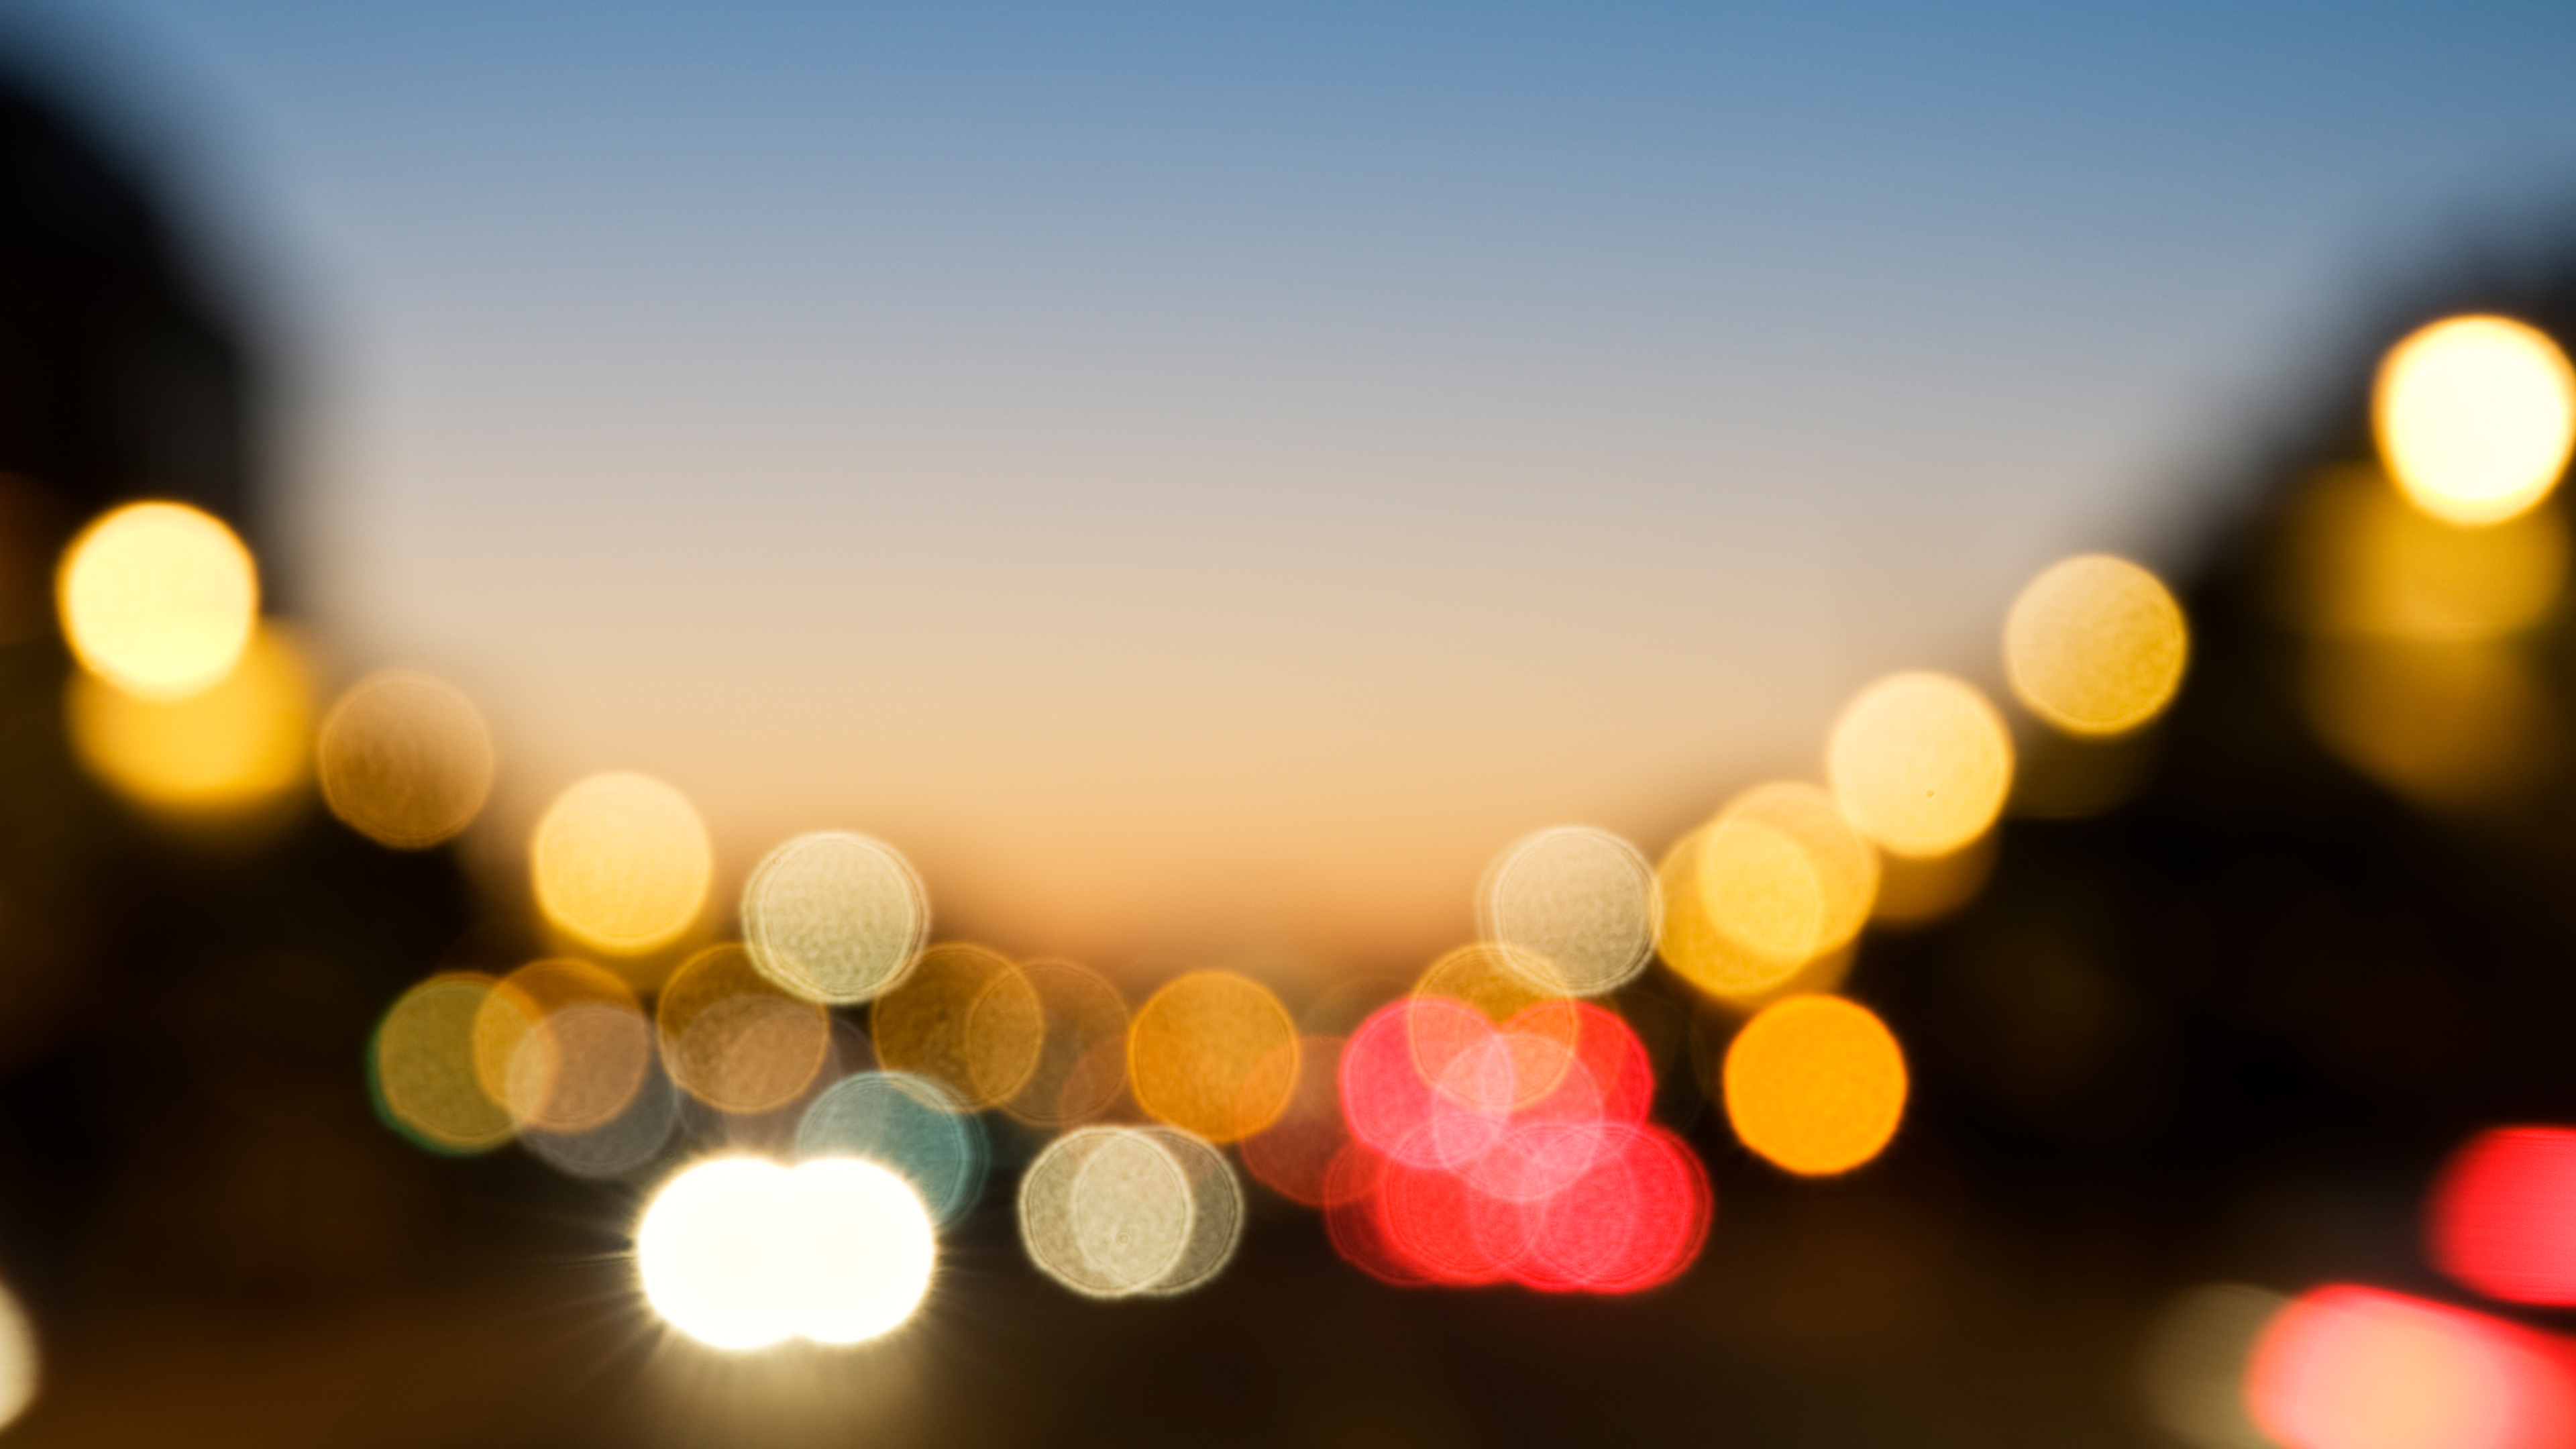
sunset, sky, light, yellow, lighting, night, tree, fun, circle, cloud, heart, evening, macro photography, traffic, city, street light